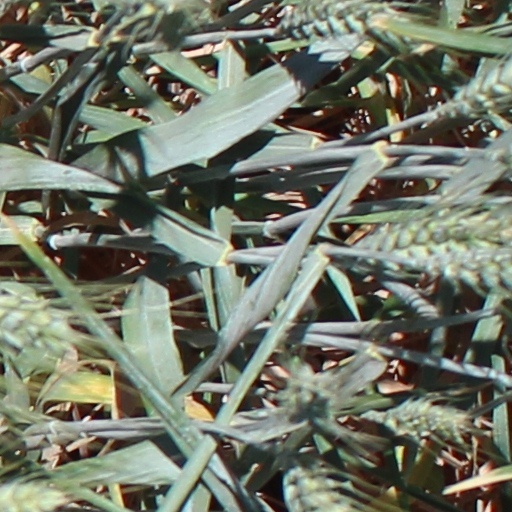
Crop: wheat